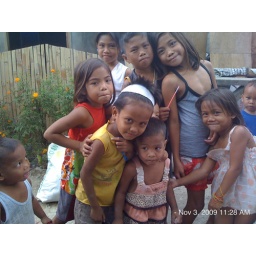
The local kids in front of Flor's house after we shared a bag of onion chips I brought.